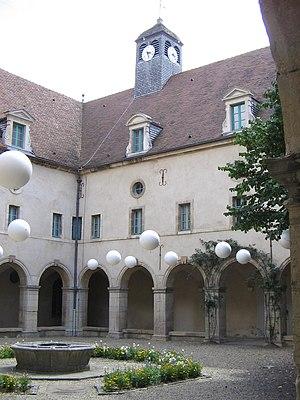
Dijon
Le musée de la vie bourguignonne Perrin de Puycousin est un « musée ethnologique bourguignon » hébergé dans le monastère des Bernardines de Dijon en Côte-d'Or et associé au musée d'art sacré de Dijon de l'église Sainte-Anne de Dijon.
L’abbaye Notre-Dame de Tart ou abbaye de Tard, située dans l'ancienne commune de Tart-l'Abbaye en Bourgogne, sur la rivière l'Ouche, à proximité de la commune de Genlis en Côte-d'Or, fut la première maison féminine de l'ordre cistercien. La communauté des bernardines est déplacée de Tart à Dijon lors de la réforme en 1623. Il ne reste aujourd'hui à Tart que quelques ruines de ce qui fut l'abbaye mère des bernardines fondée en 1132. Le couvent rue Sainte-Anne à Dijon abrite le musée de la vie bourguignonne Perrin de Puycousin et l'église du monastère abrite le musée d'Art sacré de Dijon.
L'hospice Sainte-Anne est un édifice situé dans la ville de Dijon, dans la Côte-d'Or en région Bourgogne-Franche-Comté.
Ce tableau présente la liste de tous les monuments historiques classés ou inscrits dans la ville de Dijon, Côte-d'Or, en France. Avec 213 monuments classés ou inscrits, Dijon est la neuvième ville française comptant le plus de monuments historiques, après Paris, Bordeaux, La Rochelle, Nancy, Lyon, Rouen, Arras et Strasbourg.